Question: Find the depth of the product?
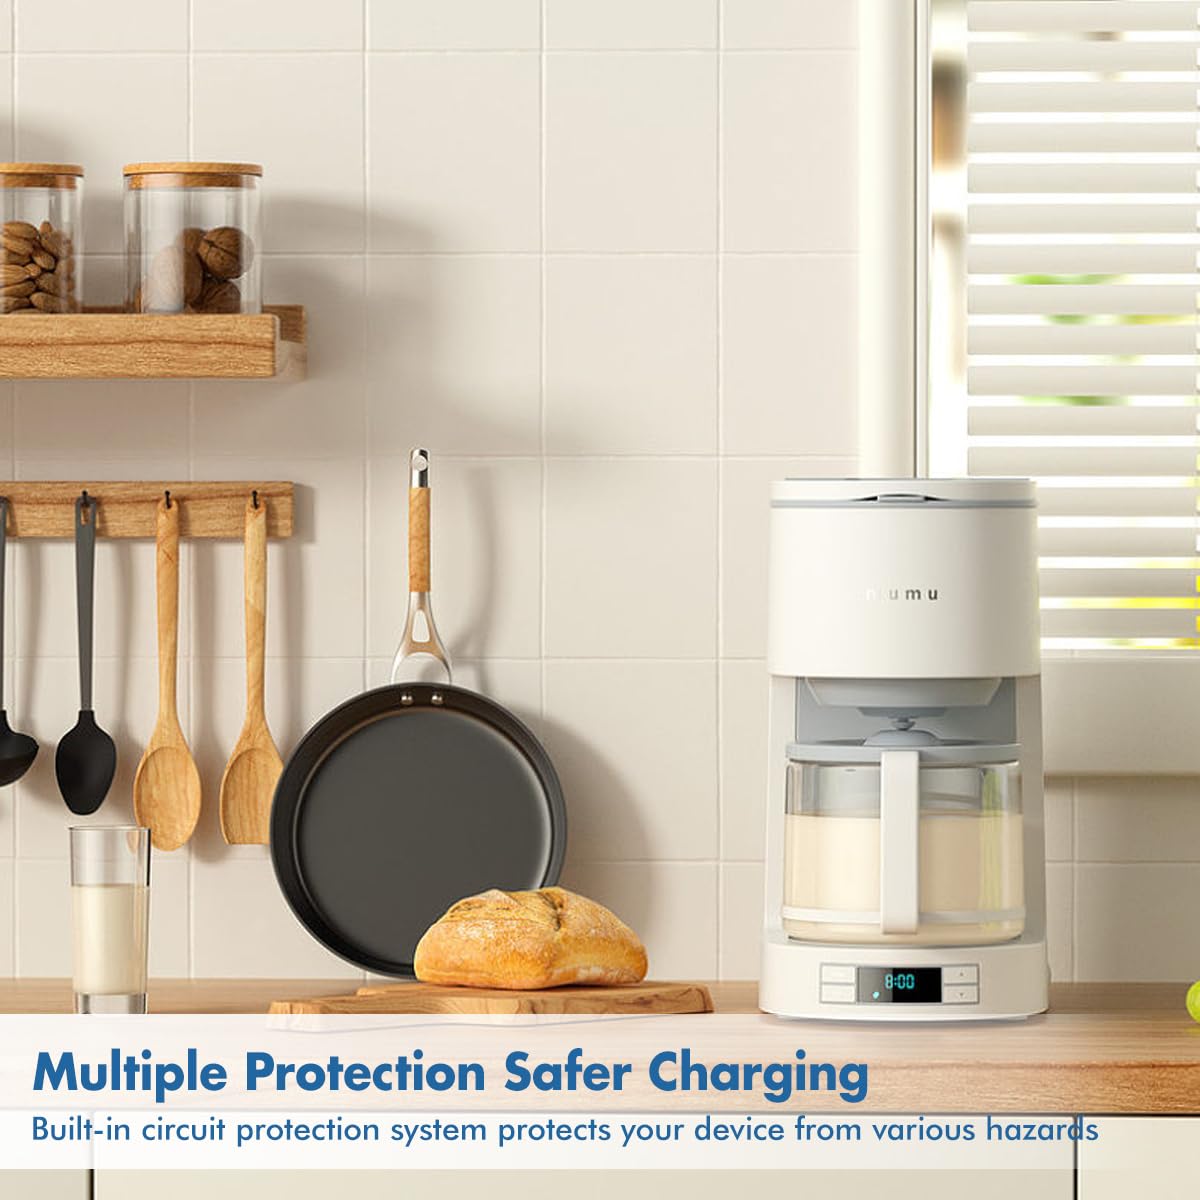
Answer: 8.0 inch